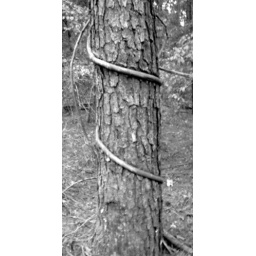
A tree in the woods behind Cat's house